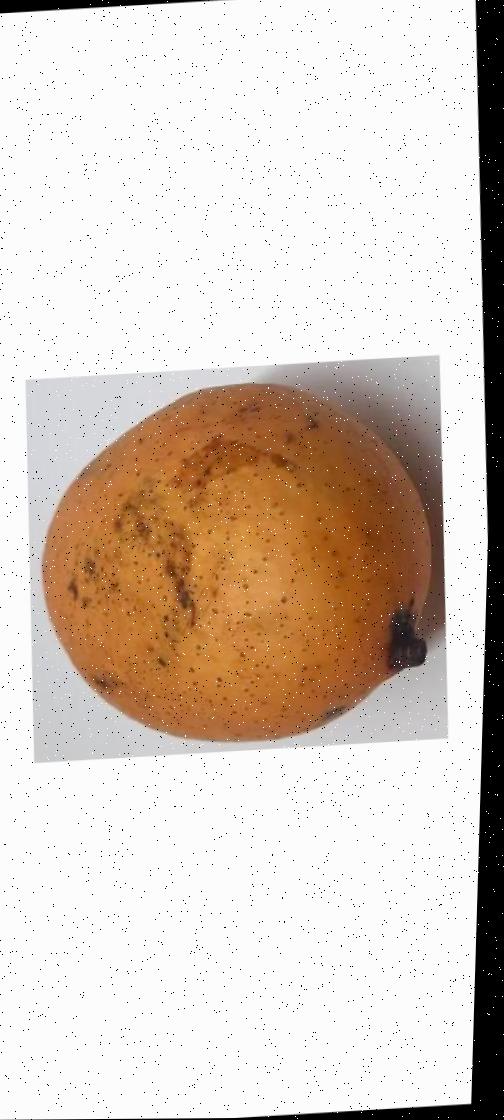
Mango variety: Ashshina Classic